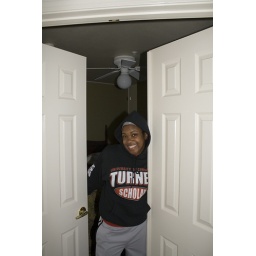
Double doors to the master bedroom in the Branson, MI resort.